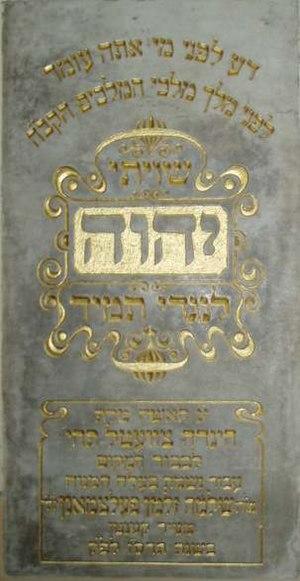
La synagogue d'Oświęcim, souvent appelée synagogue d'Auschwitz, est la seule synagogue en activité dans la ville d'Oświęcim en Pologne. Son nom exact, tel qu'employé couramment avant la Seconde Guerre mondiale est Chevra Lomdei Mishnayot. Située au 5 place du Père Jan Skarbka, anciennement intersection entre la rue de l'Église et la place de l'Hôpital, elle fait maintenant partie du Musée national Auschwitz-Birkenau.